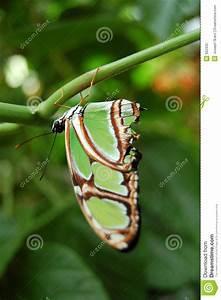
butterfly